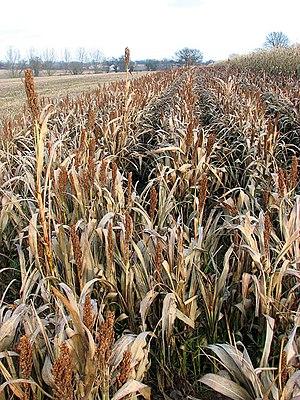
Dans le domaine de l'énergie, la biomasse est la matière organique d'origine végétale, animale, bactérienne ou fongique, utilisable comme source d'énergie. Cette énergie peut en être extraite par combustion directe, ou par combustion après un processus de transformation de la matière première, par exemple la méthanisation ou d'autres transformations chimiques. Trois modes de valorisations de la biomasse existent : thermique, chimique et biochimique.